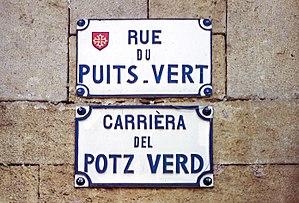
La rue du Puits-Vert est une rue du centre historique de Toulouse, en France, au cœur du quartier du Capitole, dans le secteur 1 de la ville. Elle appartient au secteur sauvegardé.